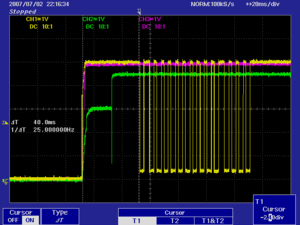
Un oscilloscope, ou oscillographe, est un instrument de mesure destiné à visualiser un signal électrique, le plus souvent variable au cours du temps. Il est utilisé par de nombreux scientifiques afin de visualiser soit des tensions électriques, soit diverses autres grandeurs physiques préalablement transformées en tension au moyen d'un convertisseur adapté ou de capteurs. La courbe de rendu d'un oscilloscope est appelée oscillogramme.